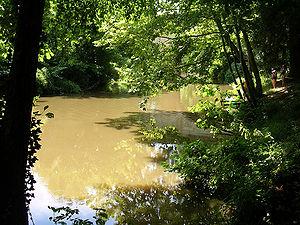
Le parc Jean-Rameau se situe à Mont-de-Marsan, dans le département français des Landes. Il porte le nom du poète et romancier Jean Rameau, natif du département.